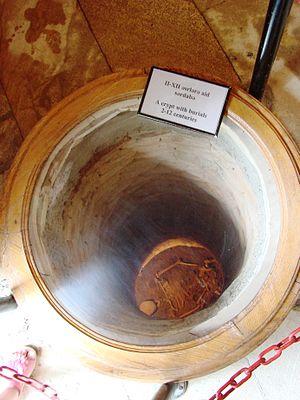
L'église de Kish est une église des XIIᵉ siècle ou XIIIᵉ siècle située dans le village de Kish à 5 kilomètres de la ville de Shaki sur le territoire de l'actuel Azerbaïdjan.